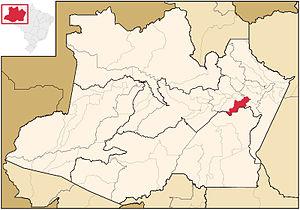
Autazes est une municipalité brésilienne de l'État d'Amazonas.
Liste des villes de l'État de l'Amazonas au Brésil qui compte 62 municipalités.